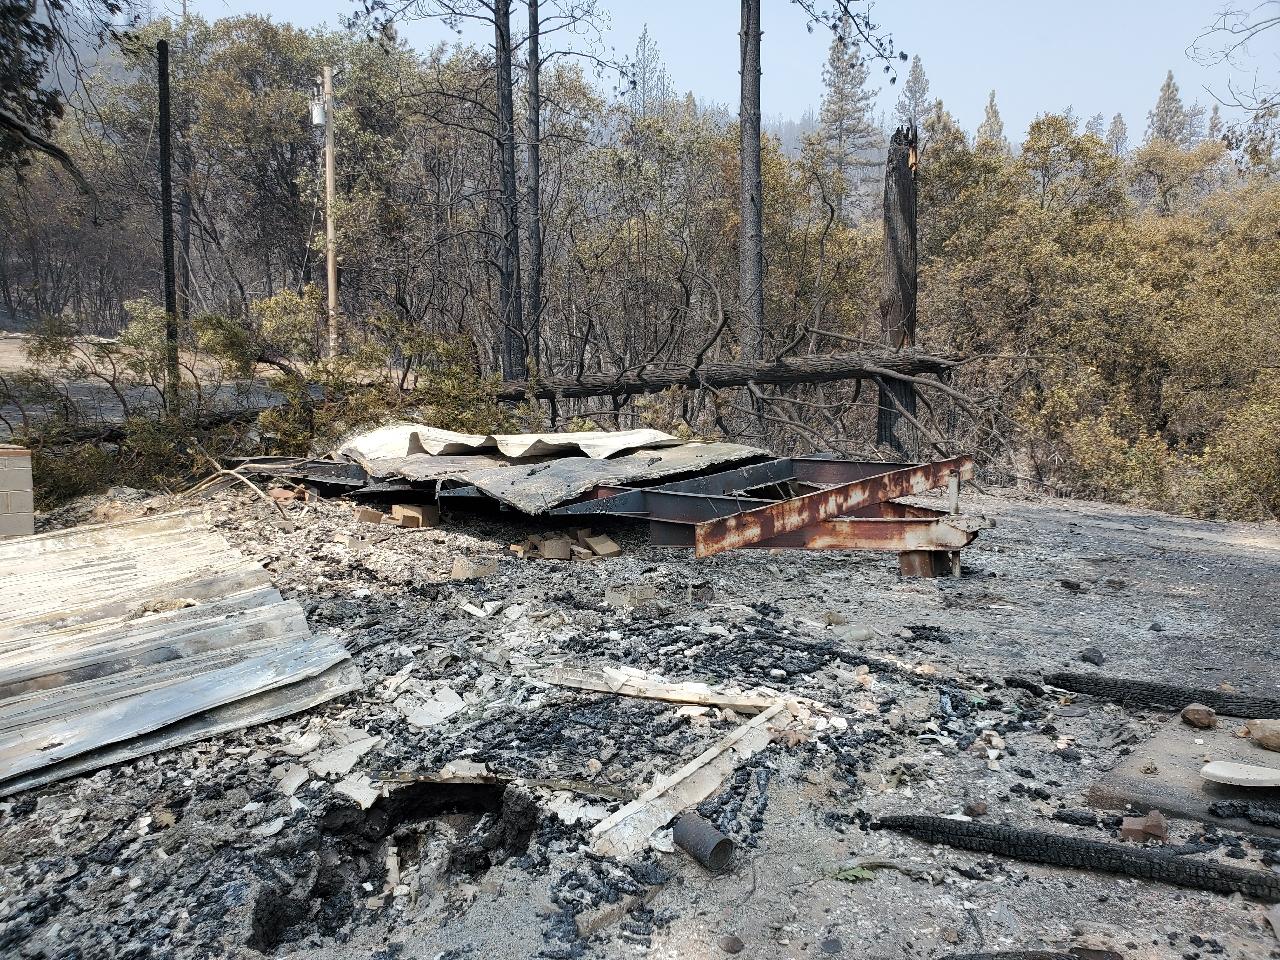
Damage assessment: destroyed